African Americans in San Francisco

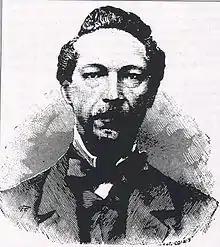
19th Century newspaper editor Phillip Alexander Bell

Around the 1920s during the end of the Barbary Coast-era, Terrific Street was an entertainment district in San Francisco and it was home to numerous black and tan clubs (interracial clubs that highlighted African American culture), where Black musicians and entrepreneurs contributed to San Francisco's rollicking nightlife scene. Former-Pullman Porters, Lew Purccell and Sam King owned the black and tan "So Different Club" and "Purcell's", where pianist Sid Pirotti played in a ragtime ensemble. Jelly Roll Morton opened the Jupiter club on Columbus Avenue in 1917, also a black and tan club.